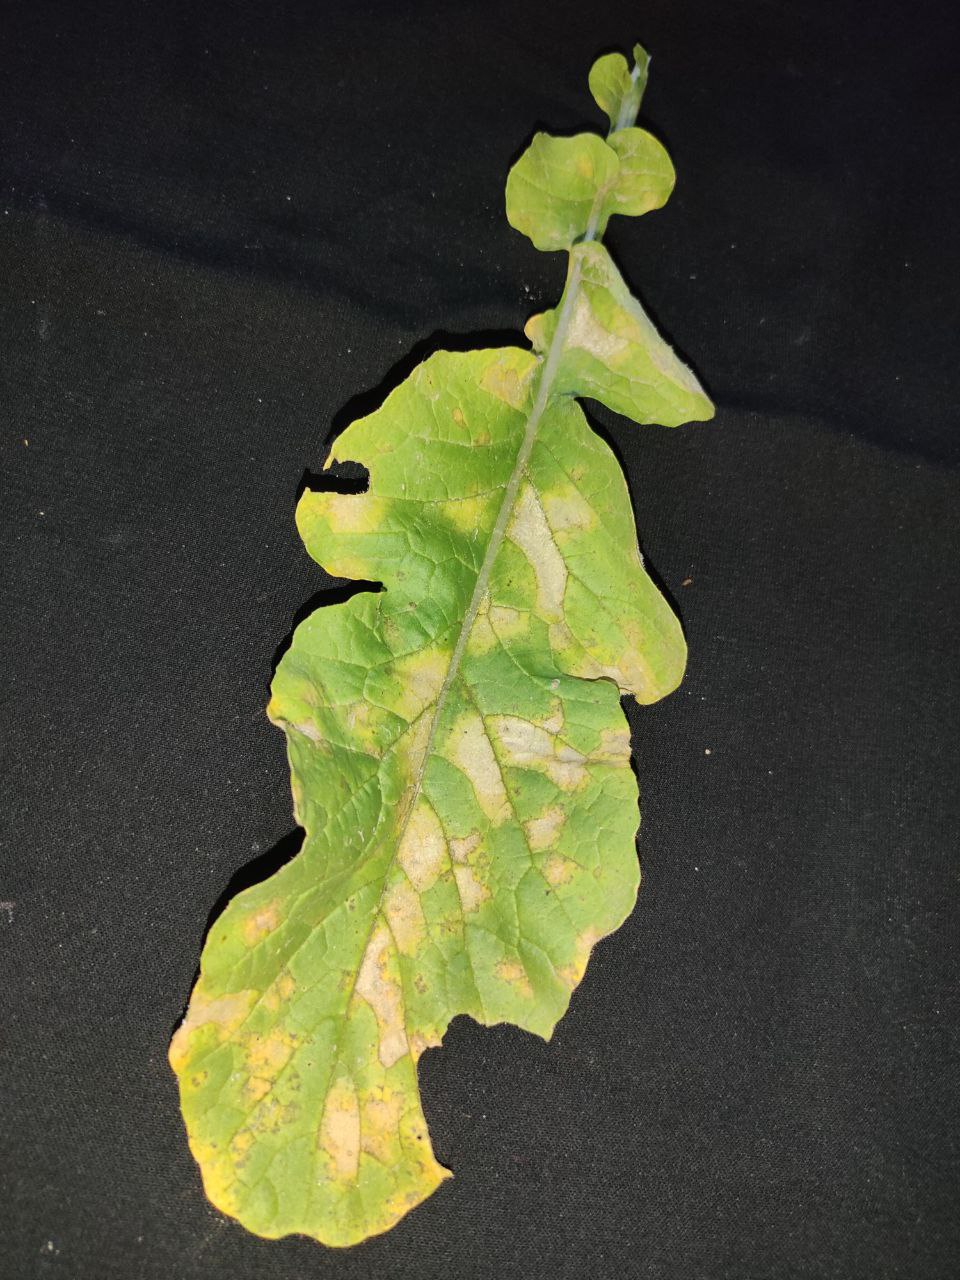
Label: Mosaic virus